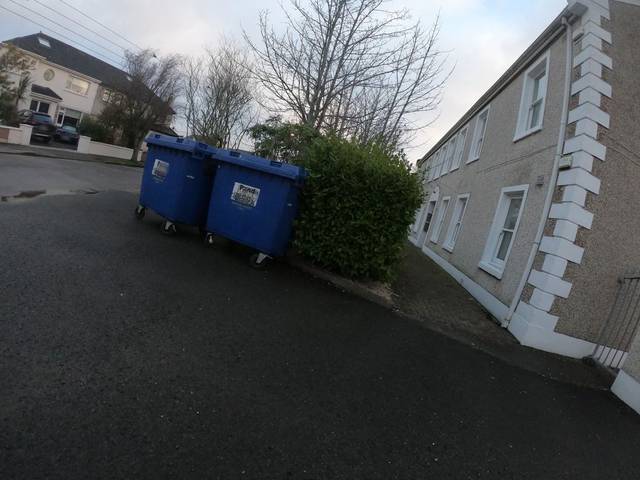
Region: Ireland
Coordinates: 53.341, -6.538